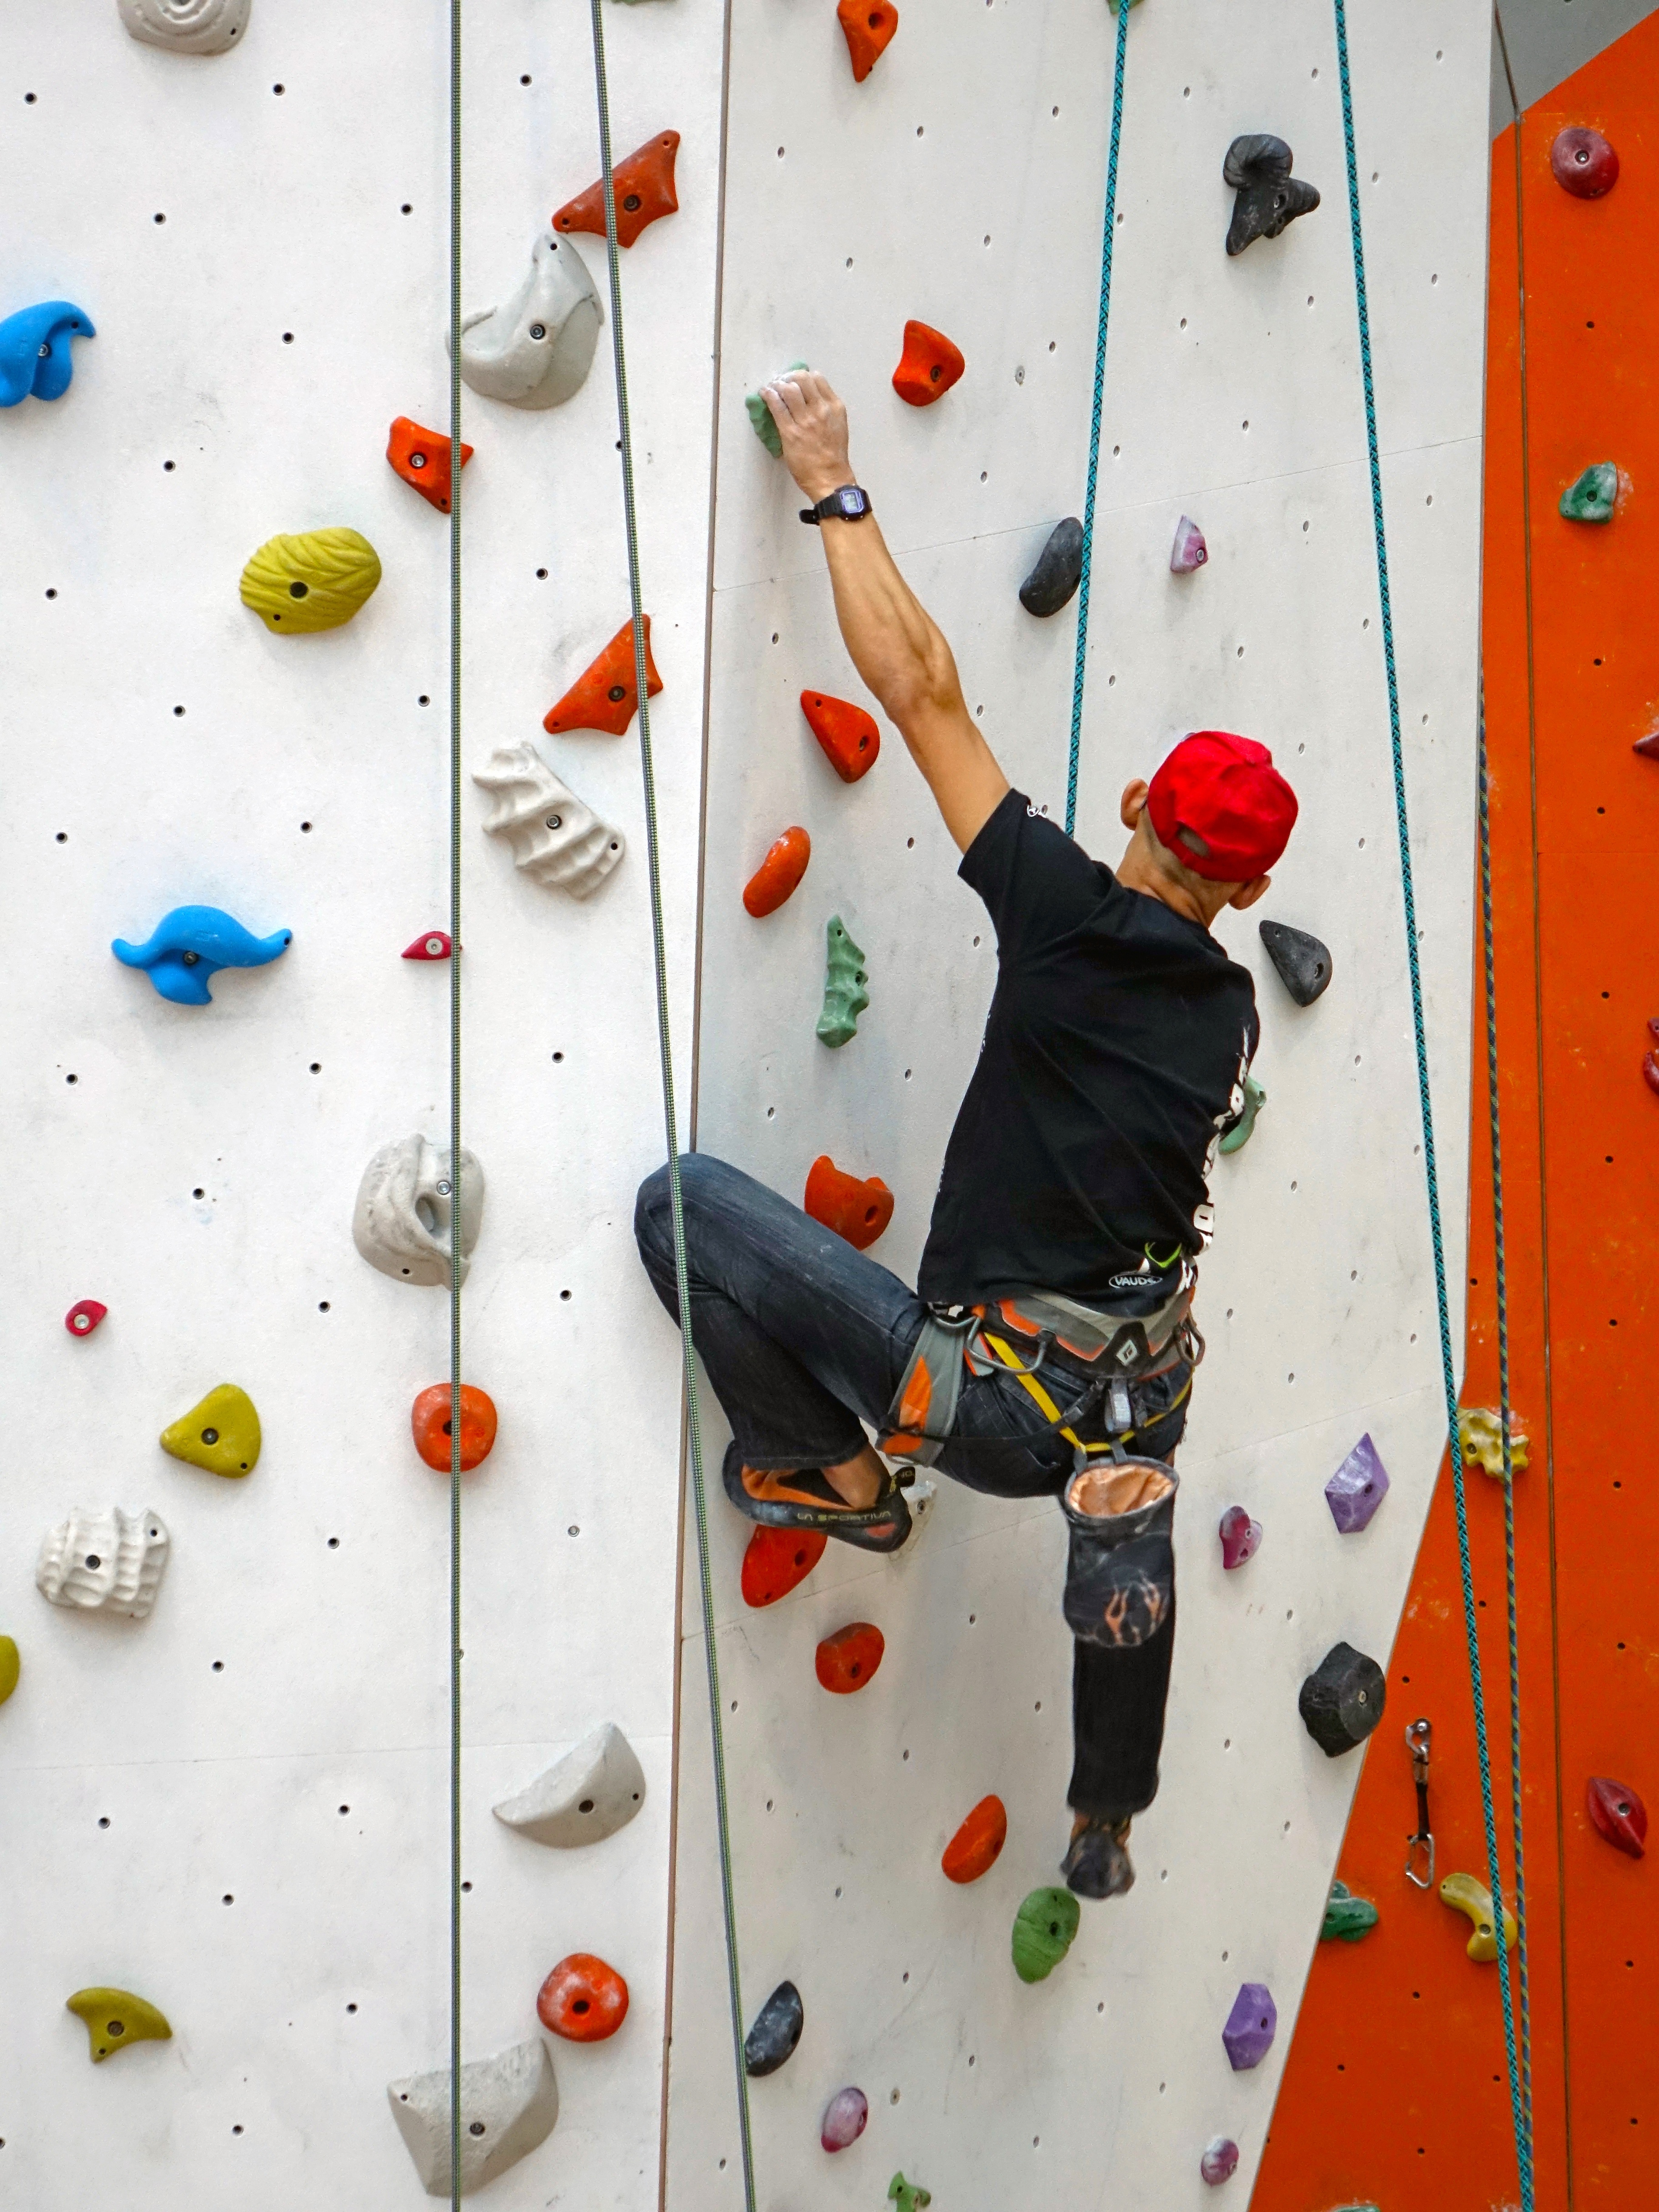
rock, rope, sport, play, adventure, wall, recreation, equipment, training, climbing, rock climbing, extreme, activity, indoors, sports, bodybuilding, strength, concentration, rappelling, outdoor recreation, individual sports, sport climbing